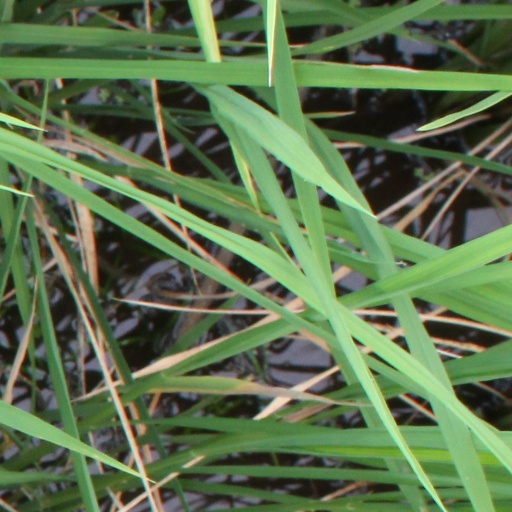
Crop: rice